The Electric Boy

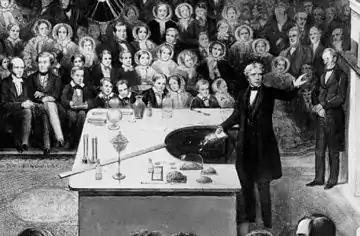
Michael Faraday presenting his experiments with electromagnetism at a Christmas Lecture, 1856

This episode provides an overview of the nature of electromagnetism, as discovered through the work of Michael Faraday. Tyson explains how the idea of another force of nature, similar to gravitational forces, had been postulated by Isaac Newton before. Tyson continues on Faraday, coming from poor beginnings, would end up becoming interested in studying electricity after reading books and seeing lectures by Humphry Davy at the Royal Institution. Davy would hire Faraday after seeing extensive notes he had taken to act as his secretary and lab assistant.